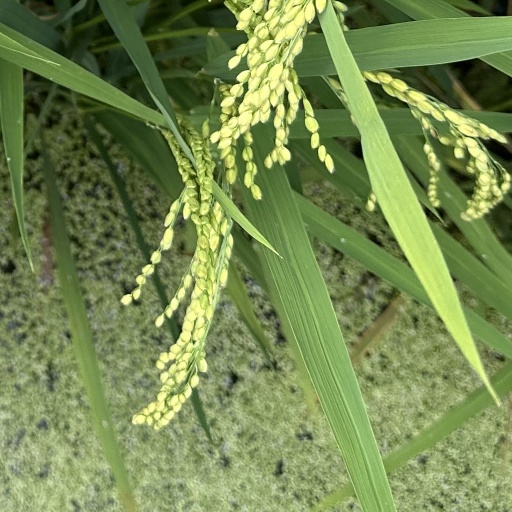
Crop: rice